Sneakers

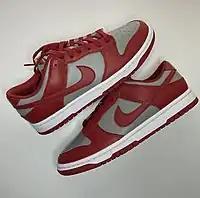
Nike Dunk basketball shoes

Sneakers intended for sports have a flexible sole, appropriate tread for the function, and ability to absorb impact. As the industry and designs have expanded, the term "athletic shoes" is based more on the design of the bottom of the shoe than the aesthetics of the top of the shoe. Today's designs include sandals, Mary Janes, and even elevated styles suitable for running, dancing, and jumping.